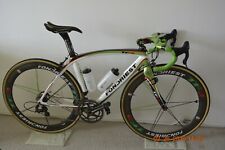
Vehicle type: Bikes